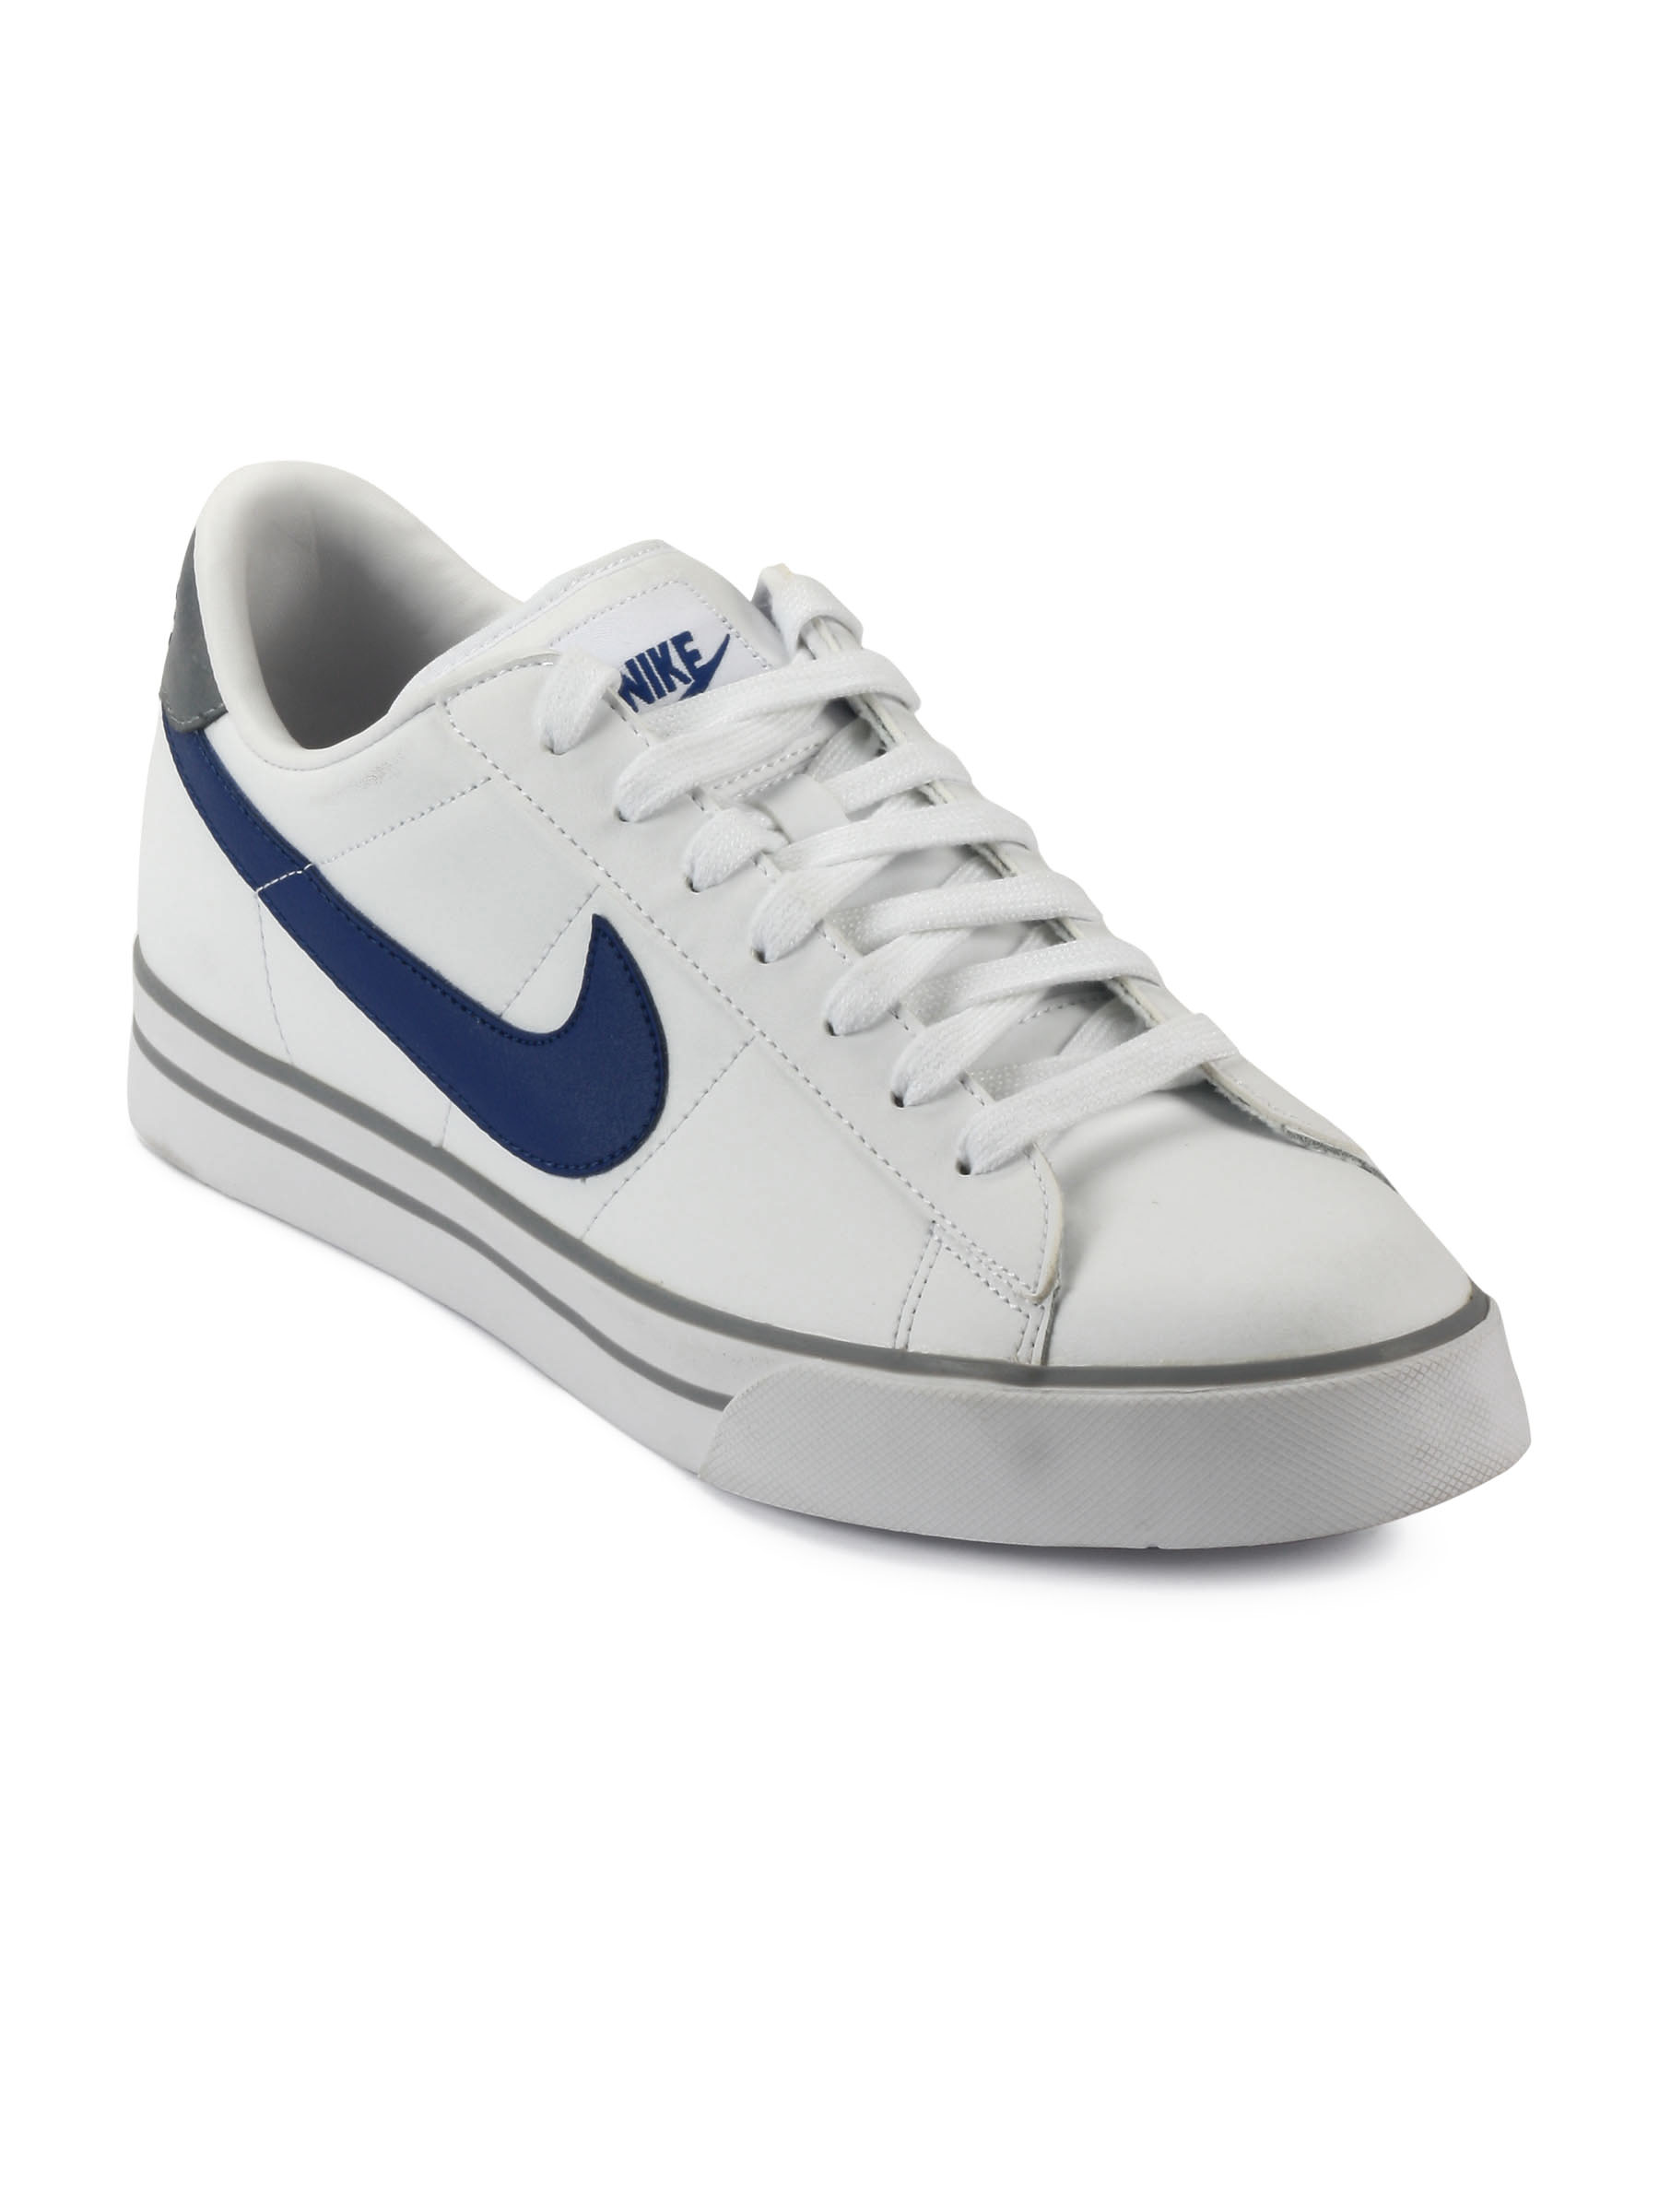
Nike Men Sweet Classic Leather White Casual Shoes
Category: Footwear / Shoes / Casual Shoes
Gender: Men
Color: White
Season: Summer 2011
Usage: Casual